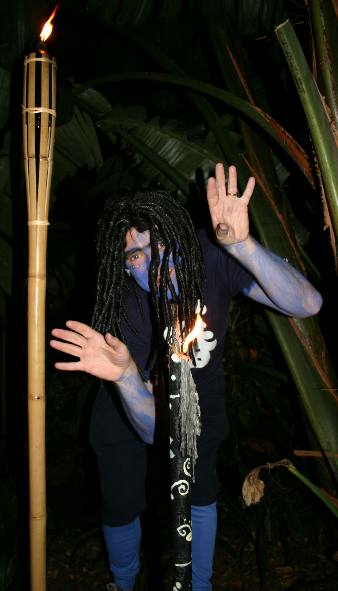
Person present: Yes